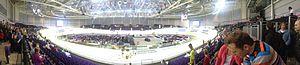
Le Commonwealth Arena and Sir Chris Hoy Velodrome, également appelé Emirates Arena, est une aréna et un vélodrome situé dans le quartier de Dalmarnock à Glasgow en Écosse.